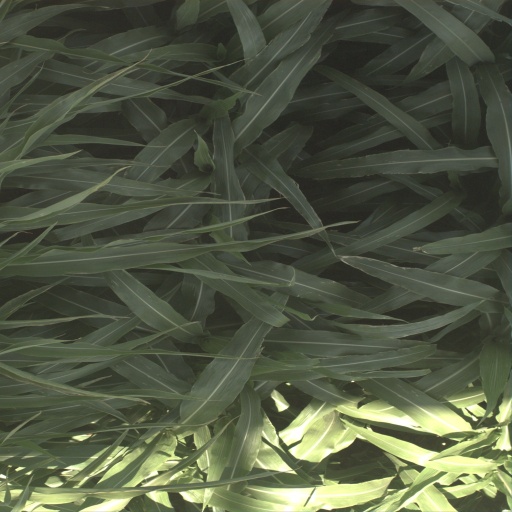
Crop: sorghum